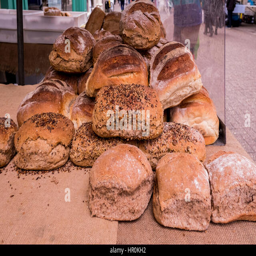
fresh bread on a market stall